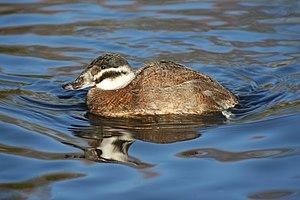
L’Érismature à tête blanche est une espèce de canard à large bec plat et bleu, et à la queue rigide. Cette espèce a disparu de France en tant que nicheuse selon Dubois & al. Elle est devenue assez rare au sud de l'Europe où elle est considérée comme en danger. L'expansion d'une espèce exotique introduite proche est également source de perte de diversité génétique et de pollution génétique pour l'espèce par suite d'hybridation.